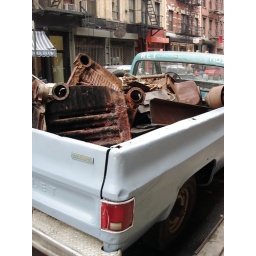
a car in orchard street filled with scrap metal